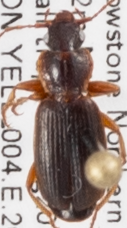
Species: Cymindis cribricollis
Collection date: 2018-08-09
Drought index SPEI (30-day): -1.106
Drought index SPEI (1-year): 1.45
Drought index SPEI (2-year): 0.9